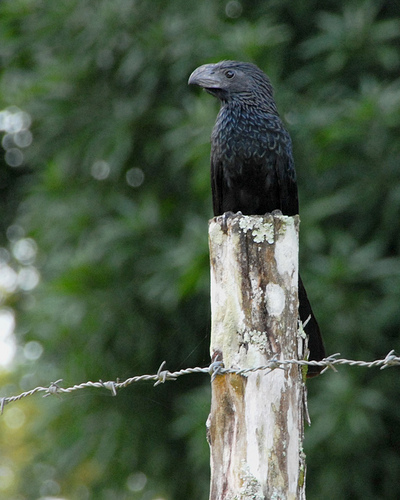
a black bird with some greyish in its plume and a fat beak that surves downward.
this bird is black in color and has a grey bill along with a grey eye ring.
this is an all black bird with a large black beak.
this bird is completely black in color: beak, head, tail, chest, and eyes.
this bird is completely black from the beak to the feathers.
a black silky looking bird with a large curved beak.
a black bird with black tarsus and feet and the bill is curved downwards
this bird is all black and has a very short beak.
a midsize bird with black feathers and blue highlights, and a very large thick bill.
the crown of the bird has shade of black, gray, and white throughout.
Species: Groove Billed Ani